Pan-European Picnic

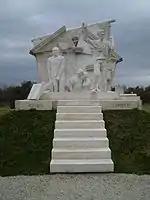
Pan-European Picnic monument by

In 1989, the situation in Central Europe was tense. Ruled by dictatorial governments, the people in Eastern Bloc countries demanded democratic elections, freedom of speech, and the withdrawal of Soviet troops. The Iron Curtain and its physical manifestations in heavily guarded border fences and crossings, as seen in Czechoslovakia and in East Germany, were a dominant factor in the movement to unite Europe. Although some countries, such as East Germany, had a hard-line Communist power structure, others, such as Hungary, took a reform-oriented approach. Supported by Mikhail Gorbachev's new policies, the reformist Communist countries' leadership accepted the necessity for change (Perestroika). Non-governmental organisations and new political parties played a sizable role in the movement towards a democratic, multiparty system. That year, round-table discussions were held in several Central European countries to develop a consensus on changing the political system. In February formal discussions began in Warsaw, and on 4 April the Polish Round Table Agreement was signed, legalising Solidarity and scheduling parliamentary elections for 4 June. Solidarity's victory surpassed all expectations.